Biofouling

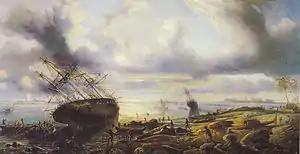
Ships brought ashore on the Torres Strait and careened in preparation for cleaning the hull

In 1708, Charles Perry suggested copper sheathing explicitly as an anti-fouling device but the first experiments were not made until 1761 with the sheathing of HMS Alarm, after which the bottoms and sides of several ships' keels and false keels were sheathed with copper plates.